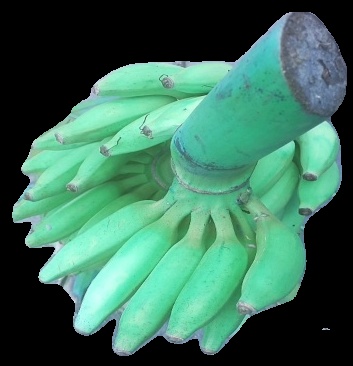
Variety: elakki-bale
Grade: grade2